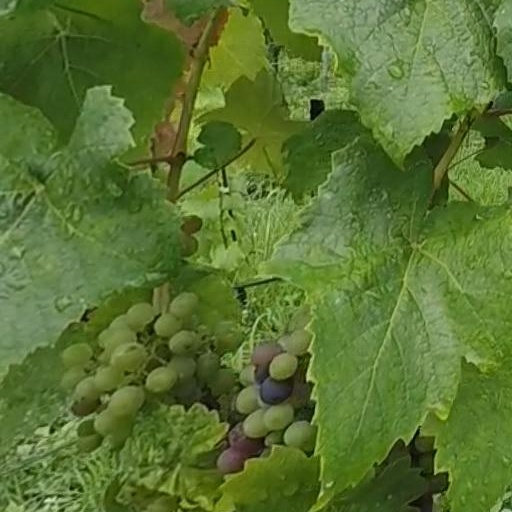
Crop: grape